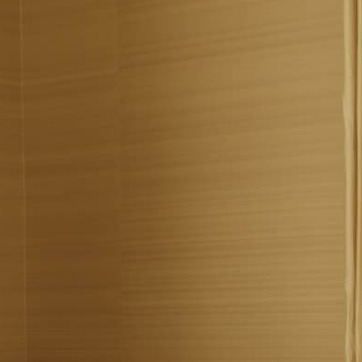
Material: wallpaper